Jean-Claude Touche

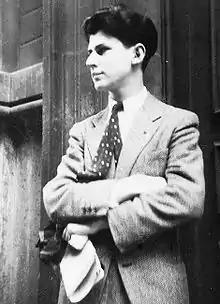
Jean-Claude Touche

Jean-Claude Touche (7 August 1926 – 29 August 1944) was a French musician, organist and composer.